Pharmacy automation

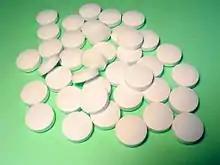
Common disk-shaped tablets

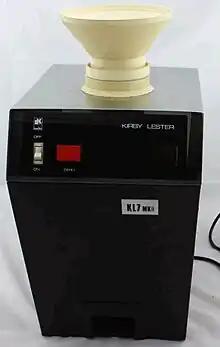
First early 1971 model counter

Dispensing medications in a community pharmacy before the 1970s was a time-consuming operation. The pharmacist dispensed prescriptions in tablet or capsule form with a simple tray and spatula. Many new medications were developed by pharmaceutical manufacturers at an ever-increasing pace, and medications prices were rising steeply. A typical community pharmacist was working longer hours and often forced to hire staff to handle increased workloads which resulted in less time to focus on safety issues. These additional factors led to use of a machine to count medications.